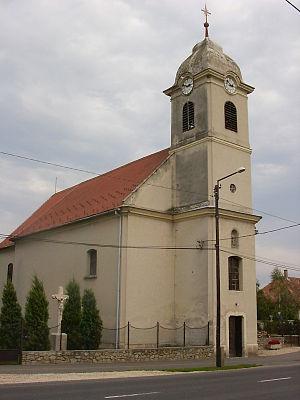
Sopronkövesd est un village et une commune du comitat de Győr-Moson-Sopron en Hongrie.